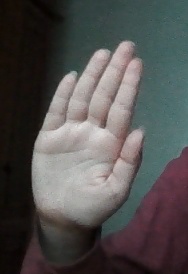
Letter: seen